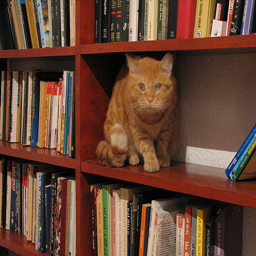
a close up of a cat in a book shelf
A cat sitting inside of a bookshelf full of books.
Orange and white cat sitting in a bookshelf by itself.
A large orange cat sitting on top of a book shelf.
An orange cat sits on an empty bookshelf.